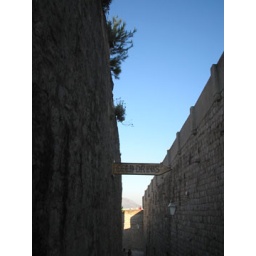
you walk through this entrance in the wall to a bar built into the rock, overlooking the adriatic. stunning.